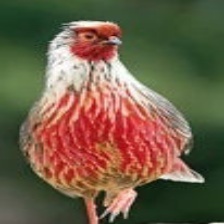
Species: BLOOD PHEASANT
Scientific name: ITHAGINIS CRUENTUS